Bartolomeu Dias Museum Complex

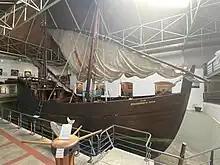
A replica of Bartolomeu Dias ship displayed in the museum.

The theme for the Maritime Museum is the Portuguese maritime history from 1488 and their connection with the English and Dutch explorers. Cultural History Museum: The heritage of Mossel Bay – the district and its people from pre-historic times until today. The Maritime Museum has exhibition displays which narrate about the history of early European sea voyagers who discovered sea routes. The local history 19th-century artefacts and 20th-century photographs are also displayed in this building. The building houses a life-size replica of the ship that was used by Bartolomeu Dias and his crew when they landed in Mossel Bay 1488. The ship was built in Portugal and it was brought to Mossel Bay in 1988.t